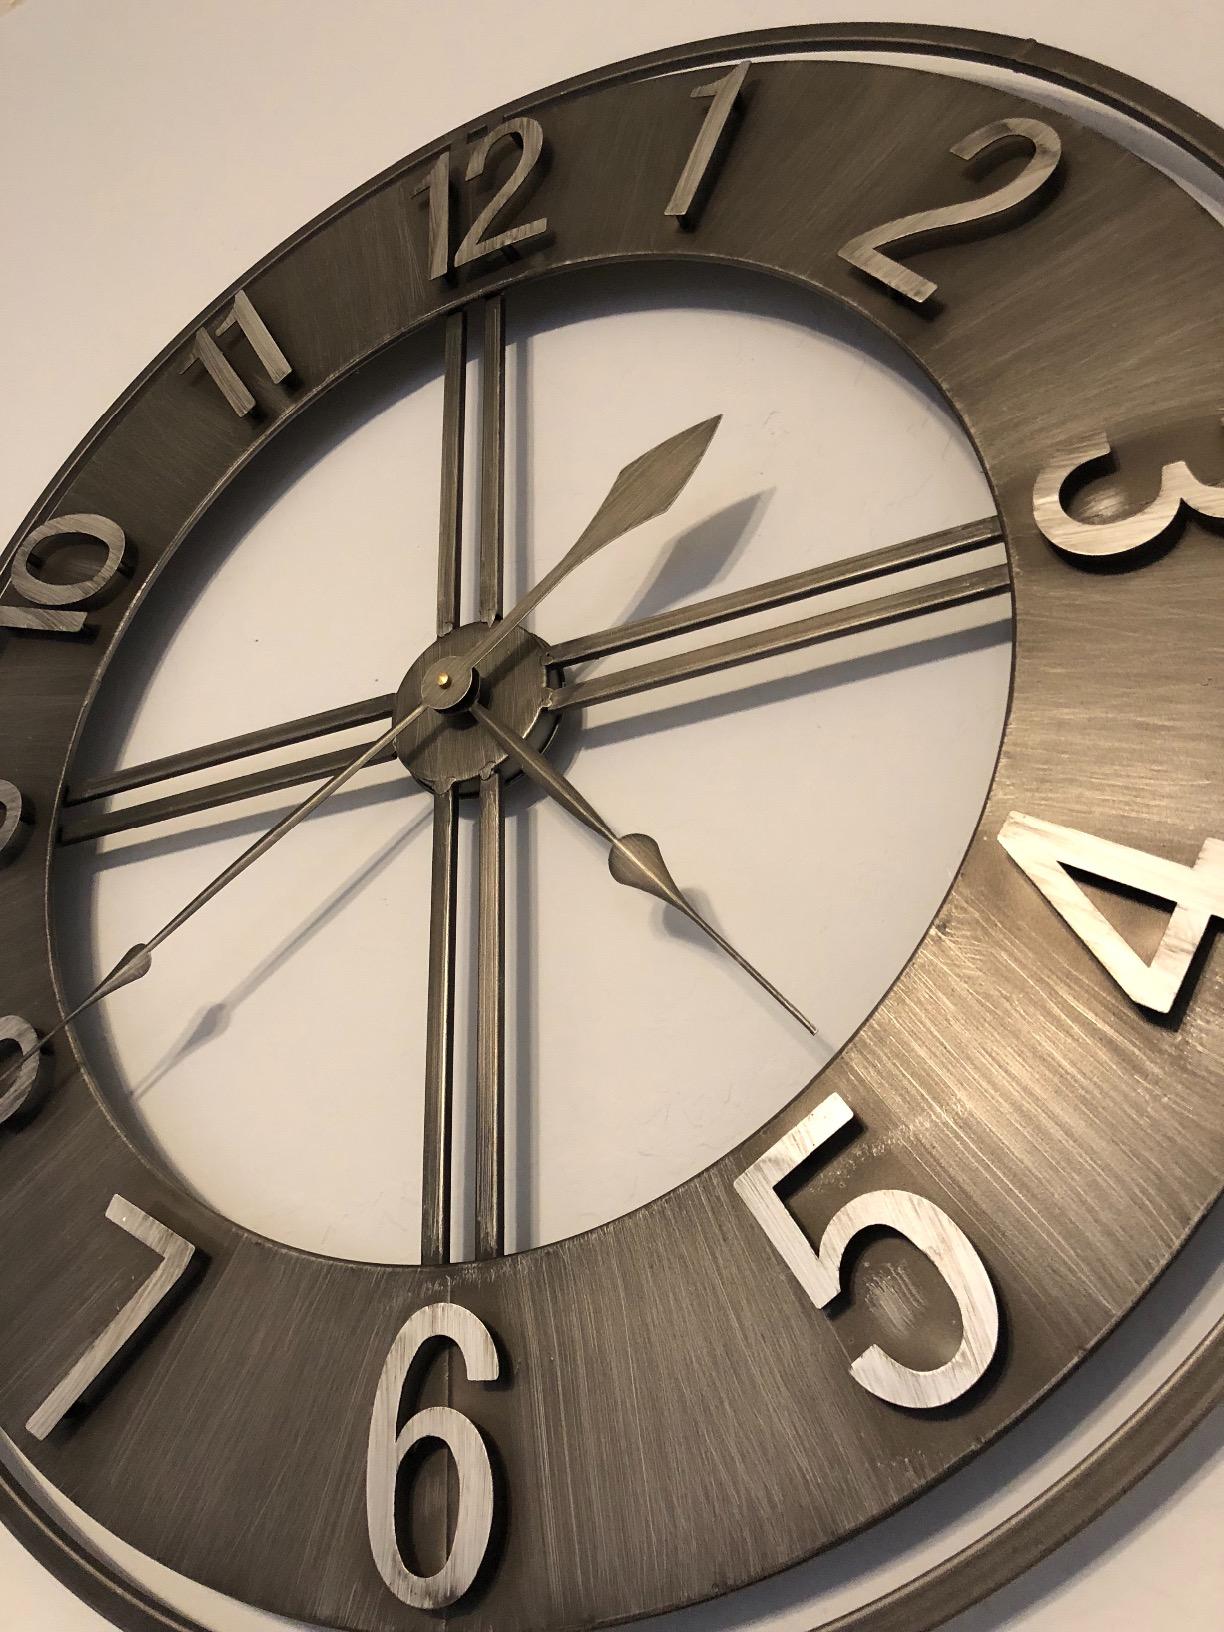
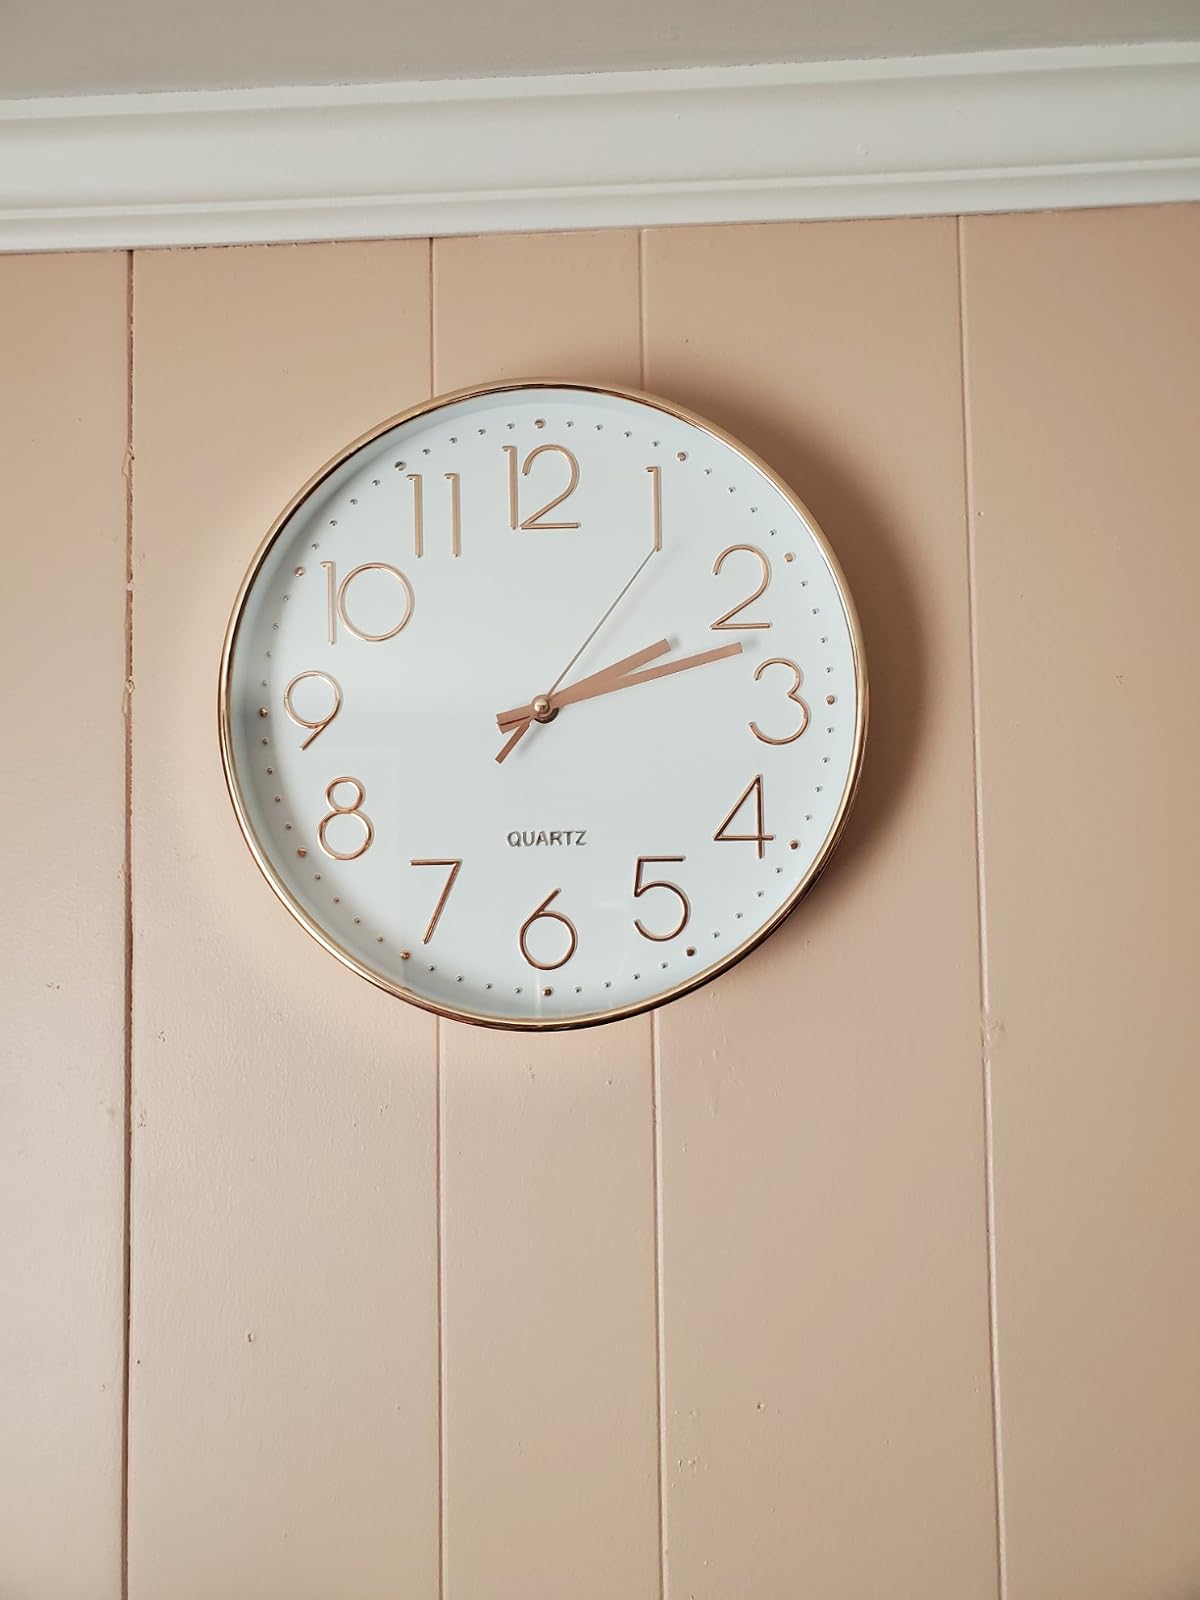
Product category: clock
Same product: no